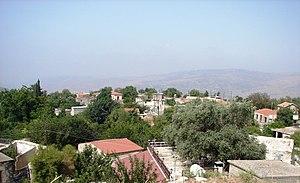
Ágios Ioánnis est un village de Chypre de plus de 29 habitants.